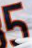
Number: 5